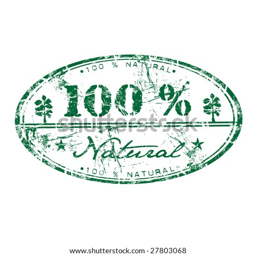
green grunge oval rubber stamp with the text percent natural written inside the stamp